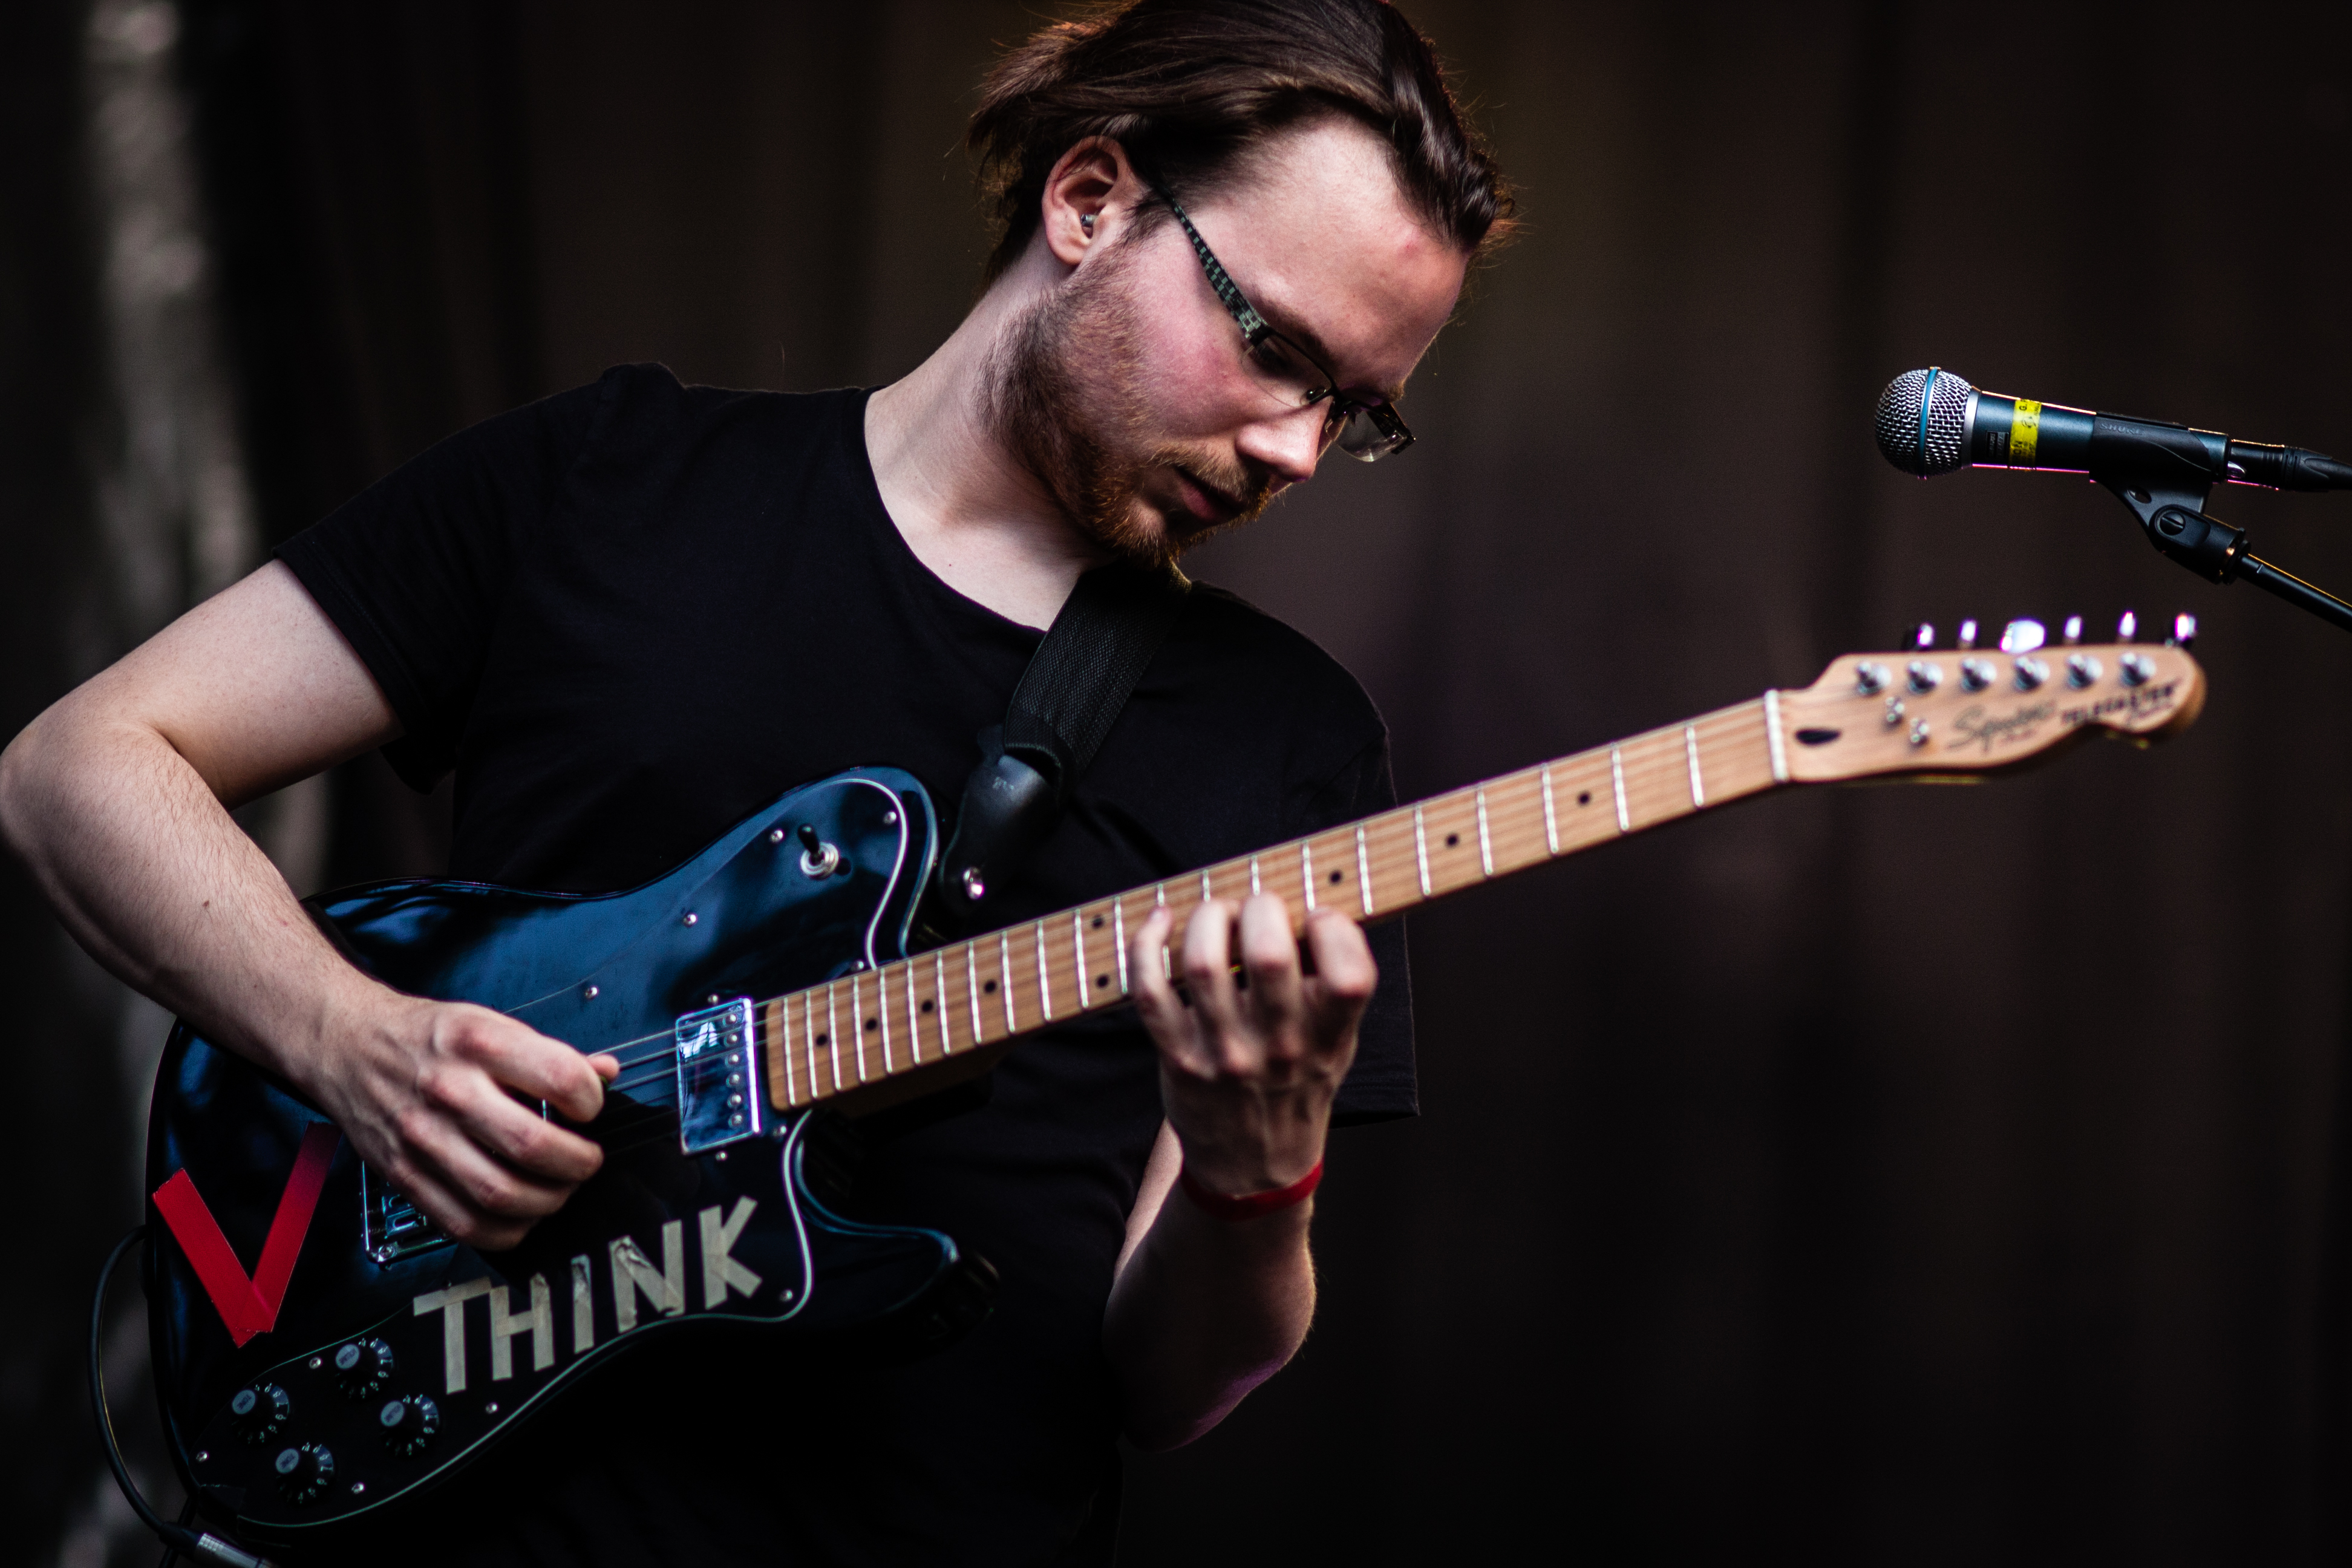
music, guitar, concert, live, musician, stage, brussels, bruxelles, fete, musique, fetedelamusique, saintgilles, brns, performance, bassist, singing, guitarist, bass guitar, entertainment, performing arts, singer songwriter, string instrument, plucked string instruments, slide guitar